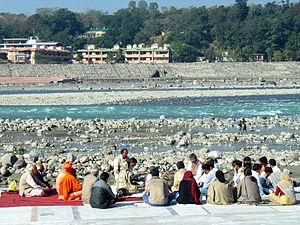
Muni Ki Reti est une petite ville indienne de l'Uttarakhand située dans le district de Tehri Garhwal. Elle a rang de nagar panchayat. Située au bord du Gange, 3 km au nord de la ville de pèlerinage de Rishikesh, elle est surtout connue pour ses nombreux ashrams, notamment celui fondé par Swami Shivananda en 1936.